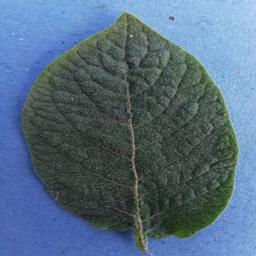
Etiqueta: Sana